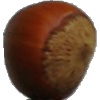
Label: Nut Forest 1